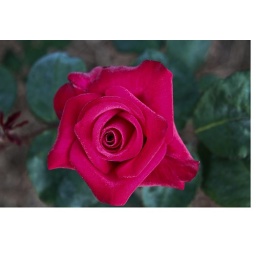
frosted red rose in our backyard garden on a fine spring day